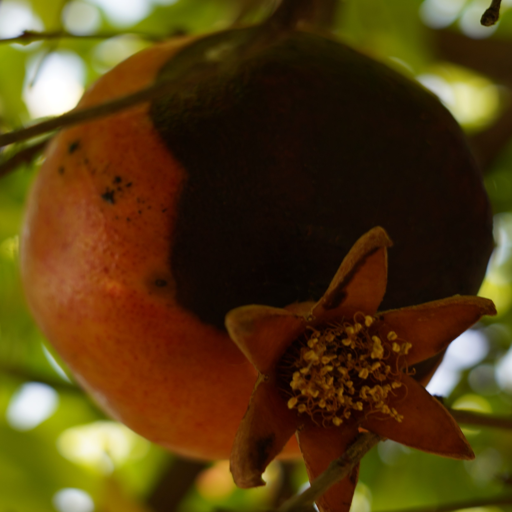
Label: Colletotrichum spp